Qasem Soleimani

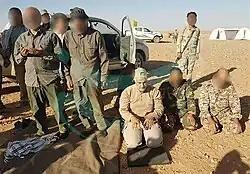
Soleimani praying in the Syrian Desert in 2017

Soleimani played an integral role in the organization and planning of the crucial operation to retake the city of Tikrit in Iraq from ISIL. The city of Tikrit rests on the left bank of the Tigris river and is the largest and most important city between Baghdad and Mosul, giving it a high strategic value. The city fell to ISIL during 2014 when ISIL made immense gains in northern and central Iraq. After its capture, ISIL's massacre at Camp Speicher led to 1,600 to 1,700 deaths of Iraqi Army cadets and soldiers. After months of careful preparation and intelligence gathering an offensive to encircle and capture Tikrit was launched in early March 2015.